Concha bullosa

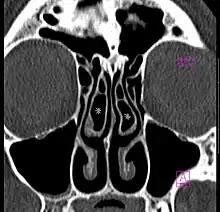
Concha bullosa on both sides (marked with asterisks), coronal orientated image from CT

A concha bullosa is a pneumatized (air-filled) cavity within a nasal concha, also known as a "turbinate". Bullosa refers to the air-filled cavity within the turbinate. It is a normal anatomic variant seen in up to half the population. Occasionally, a large concha bullosa may cause it to bulge sufficiently to obstruct the opening of an adjacent sinus, possibly leading to sleeping apnea or breathing disorder related to areas innervated by the trigeminal nerve. In such a case the turbinate can be reduced in size by endoscopic nasal surgery (turbinectomy). The presence of a concha bullosa is often associated with deviation of the nasal septum toward the opposite side of the nasal cavity.